Guus Hupperts

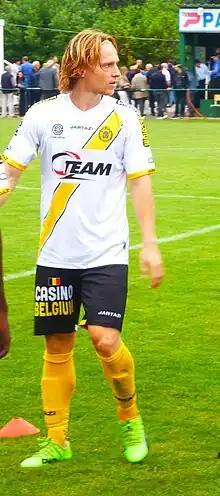
Hupperts playing for Sporting Lokeren in 2017

Guus Hupperts (born 25 April 1992) is a Dutch professional footballer. He formerly played for Roda JC Kerkrade, AZ, Willem II, Sporting Lokeren and VVV-Venlo.